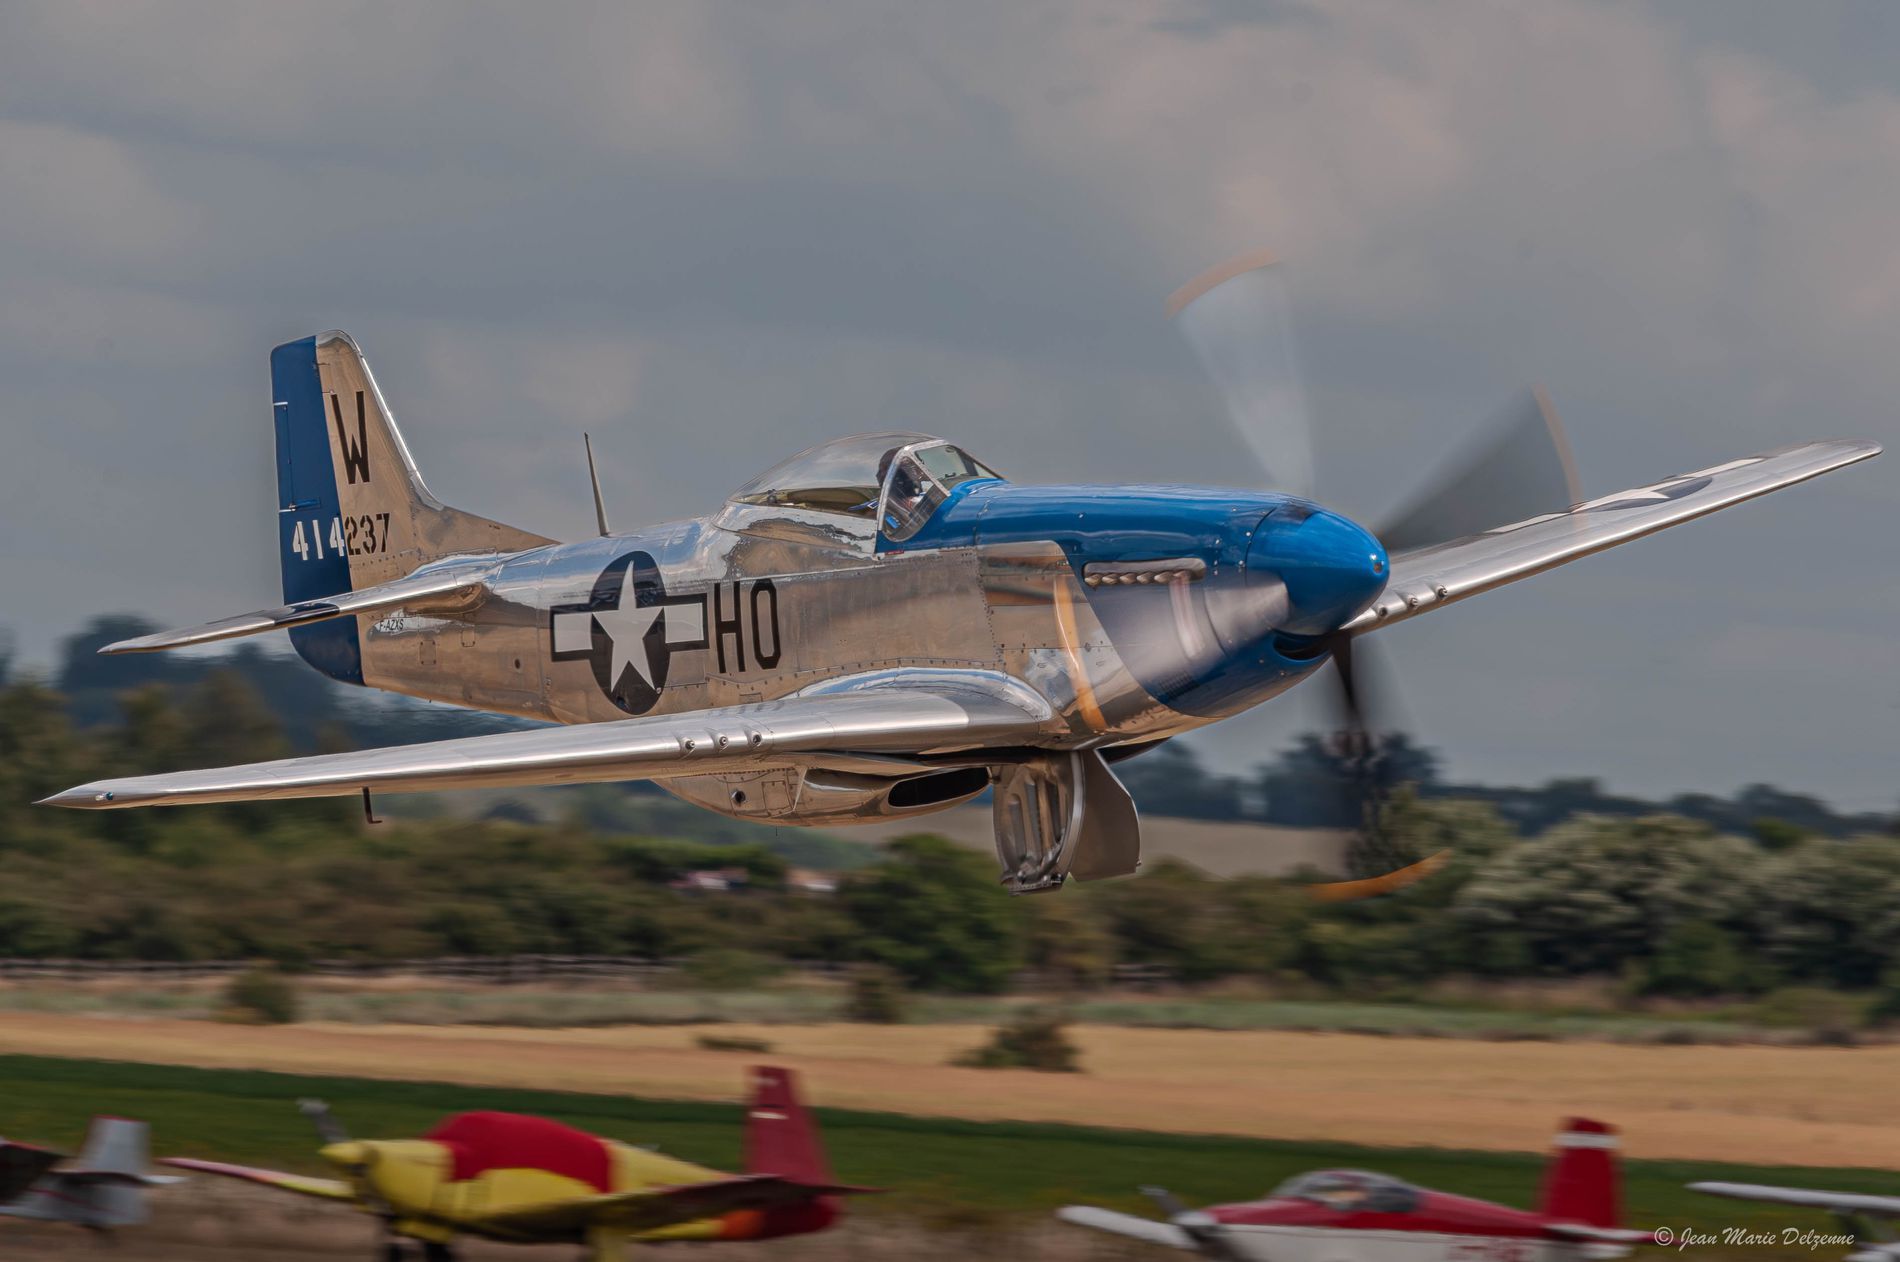
fighter aircraft take-off.
The image shows a shot taken to an aircraft type called fighter aircraft. The aircraft is taking off from an airfield that has other aircrafts. In the background there is vegetation stretching horizontally. The sky looks slightly overcast. There is a watermark on the right down corner of the image.
The image shows a closeup shot taken to an aircraft taking off. The blue color of the plane's nose is making a great harmony with the silver body that reflects the light. The propeller is blurry as its in motion, giving movement to the image.  The aircraft is taking off from an airfield that has other aircrafts. Seeing this famous, old, American fighter aircraft evokes a feeling of power and nostalgia.
Labels: Airport, Airfield, Aircraft, Airplane, Transportation, Vehicle, Warplane, Bomber, Machine, Wheel, Jet, Flight, Airliner, Animal, Bird, Flying, Propeller, Fighter aircraft, vegetation, sky, Watermark
Camera: NIKON CORPORATION NIKON D90
Lens: 150.0-500.0 mm f/5.0-6.3, Sigma 150-500mm F5-6.3 DG OS APO HSM
Aperture: F13
Exposure: 1/320 sec
ISO: 200
Focal length: 500.0 mm